Wolves of the Deep

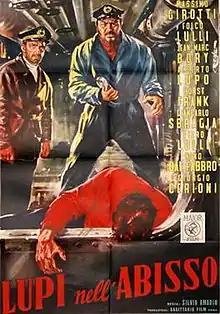
Film poster

Wolves of the Deep is a 1959 Italian drama film directed by Silvio Amadio. It was entered into the 9th Berlin International Film Festival.